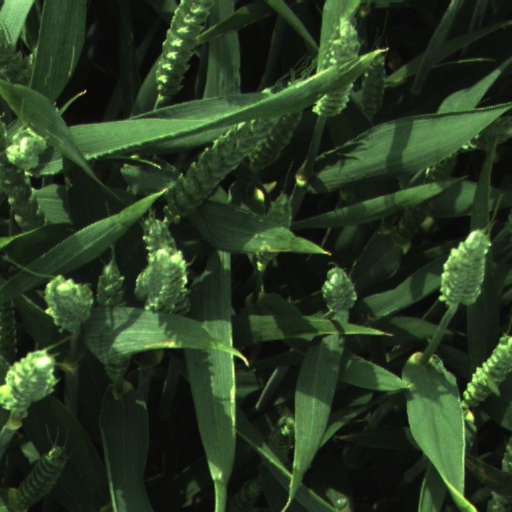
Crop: wheat